The Avengers: United They Stand

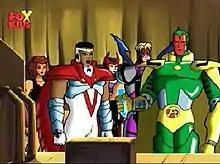

In 1997, Roland Poindexter, the supervising executive in charge of animated series at Fox Kids Network, approached two "" (1992) animated series writers named Robert N. Skir and Marty Isenberg to develop a proposal for an "Avengers" cartoon. After creating a detailed Bible that included a 13-episode story arc, the network decided a "Captain America" series would be more suited to its schedule. But before Fox Kids could green light either series, Marvel went into bankruptcy, effectively ending the development process for all its shows. It was not until after the publisher's financial woes were resolved in late 1998 that Poindexter revived interest in the Avengers project, using the series bible written by Robert N. Skir and Marty Isenberg; because Skir and Isenberg were already committed to spearhead "Beast Machines: Transformers", the network approached former "X-Men" animated series story editor Eric Lewald and his wife, Julia, to come on board as story editors for the series. In January 1999, Fox finally gave the official go-ahead and Ron Myrick was hired to oversee the show's visual development.